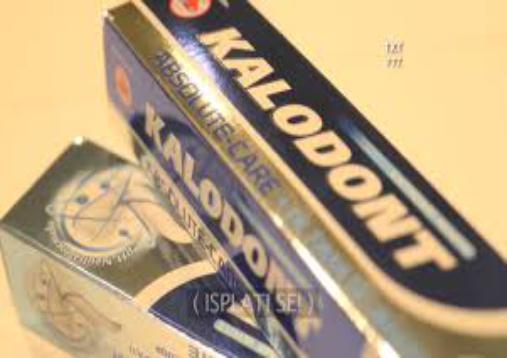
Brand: Kalodont
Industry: Necessities